Kurmanbek Bakiyev

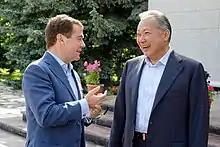
Bakiyev (right) with Dmitry Medvedev in 2009

During Bakiyev's presidency, the relationship between China and Kyrgyzstan strengthened, with increasing numbers of Chinese students in Kyrgyzstan. In February 2009, while in Moscow, Bakiyev announced the eviction of the US Air Base from Kyrgyzstan, following a meeting with Russian President Dmitry Medvedev, during which Russia promised a investment.